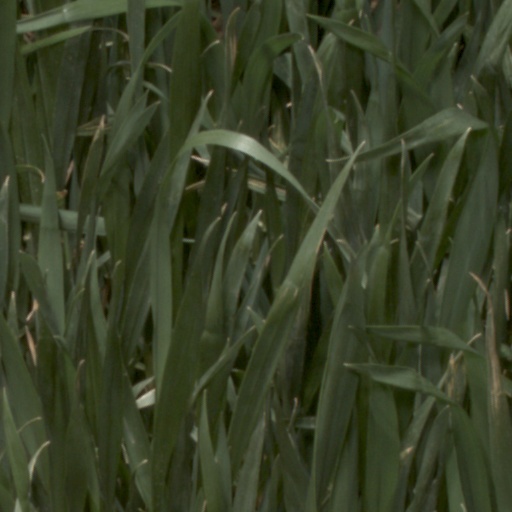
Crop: wheat